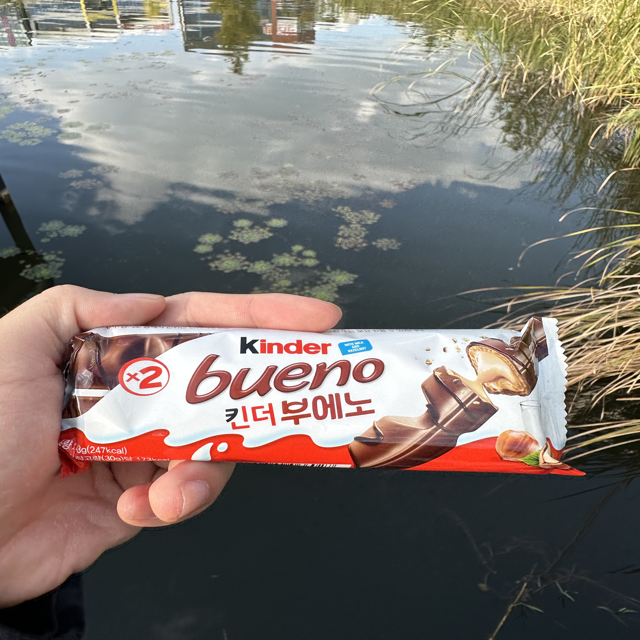
Label: plastics